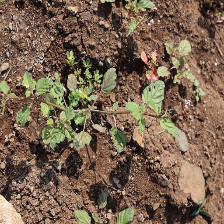
Weed species: Punarnava _(Boerhaavia diffusa)